Margherita, Archduchess of Austria-Este

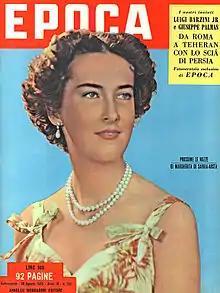
Princess Margherita on 30 August 1953 cover of "Epoca"

Margherita, Archduchess of Austria-Este ( Princess Margherita of Savoy-Aosta, 7 April 1930 – 10 January 2022) was an Italian princess, the first-born child of Amedeo, 3rd Duke of Aosta, and Princess Anne d'Orléans.